Yasser Abed Rabbo

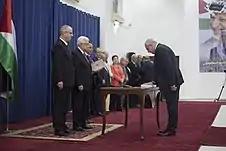
Abed Rabbo at the swearing in of the new unity government in Ramallah, 2014

After the death of Arafat in 2004, Abed Rabbo was removed from the post of minister in the PNA government by Arafat's successor, Mahmoud Abbas. Pending new elections, he remains on the PLO Executive Committee. As the second most senior member of PLO Executive Committee, Abed Rabbo has been critical of Abbas's governance.